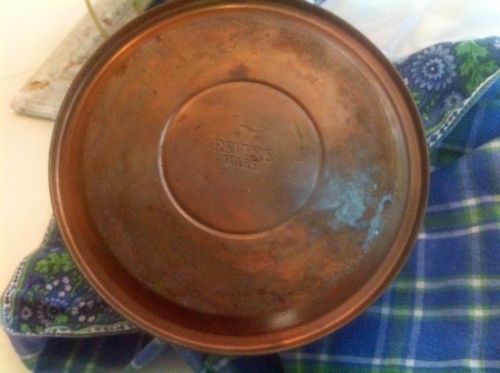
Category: kettle